Hypostomus luteus

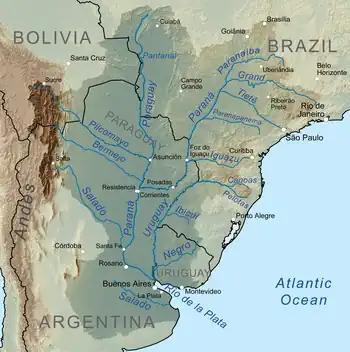
Map of the Rio de la Plata Basin showing the Rio Uruguay and its tributaries where the species is found

The species is primarily found in the upper basin of the Rio Uruguay, an area roughly covering Uruguay and the surrounding regions of Brazil and Argentina. Tributaries of the Rio Uruguay that the species inhabits include the Rio Canoas and the Rio Pelotas.